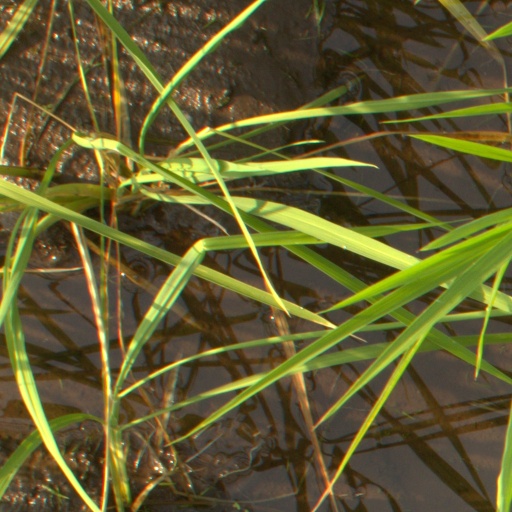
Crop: rice